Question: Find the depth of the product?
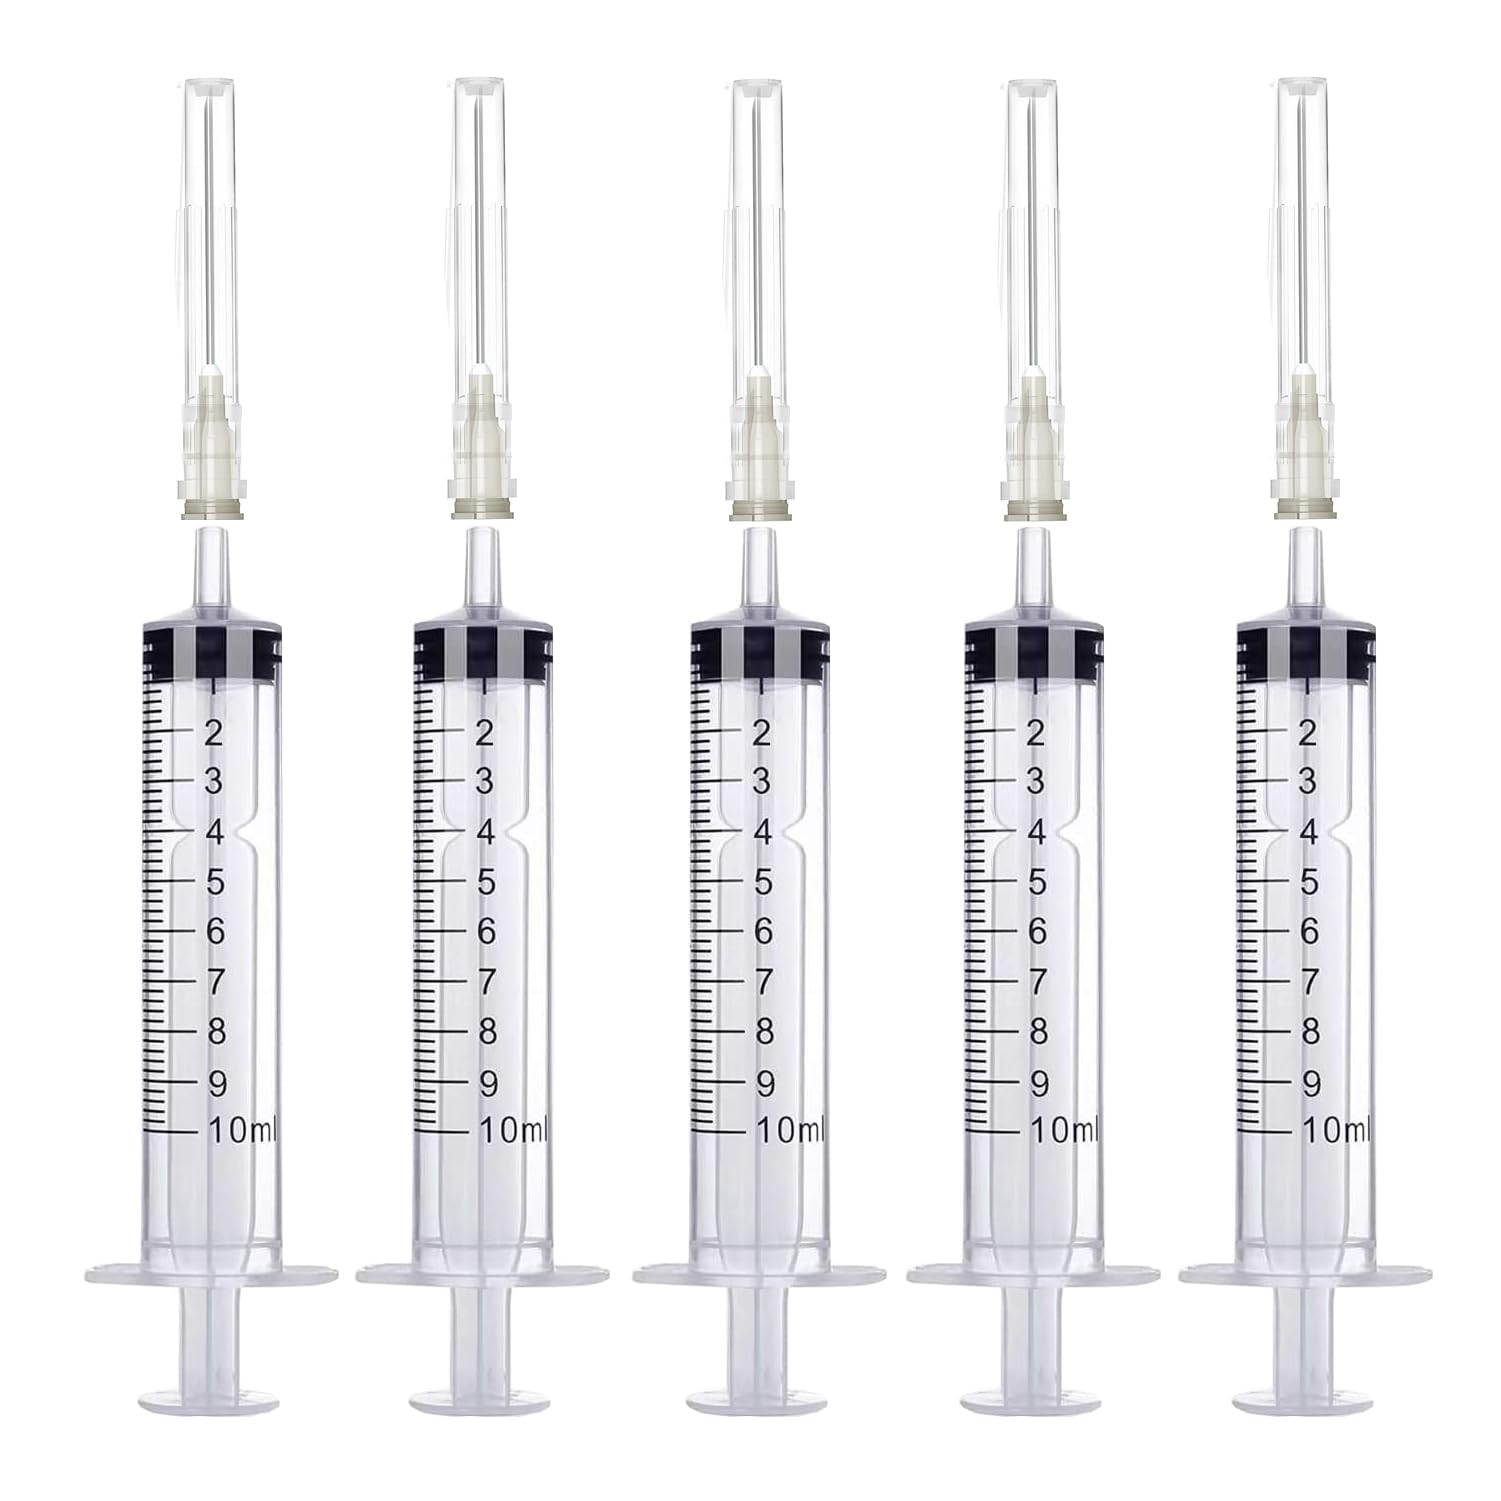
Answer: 10.0 centimetre